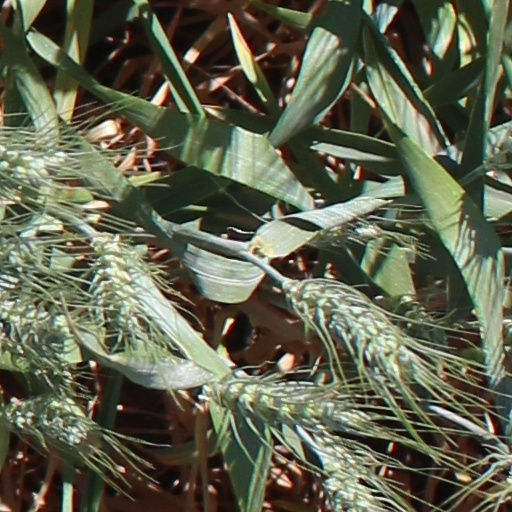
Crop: wheat